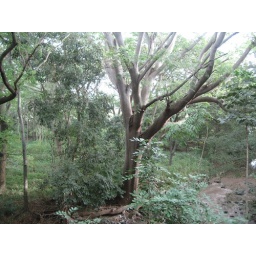
Large tree growing over the stream below the house